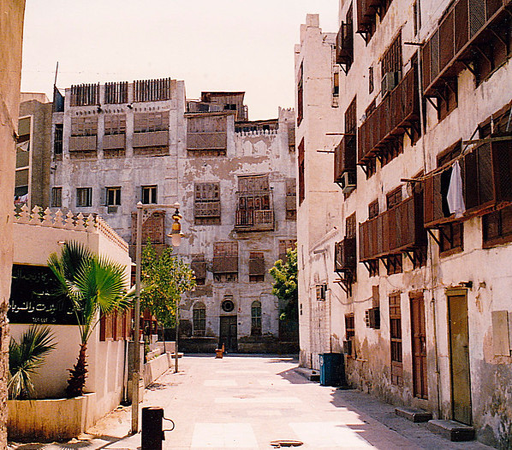
a typical street in old residential and commercial district .